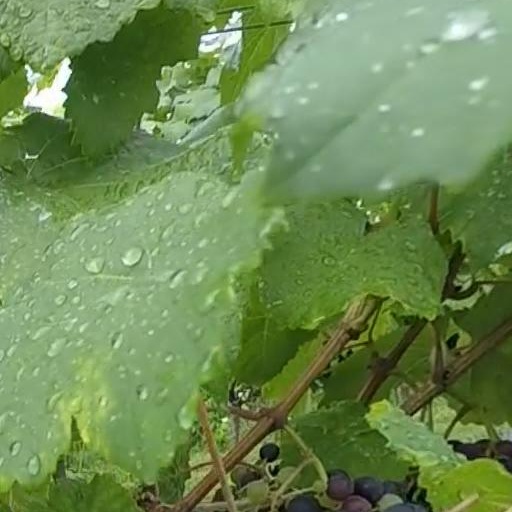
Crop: grape